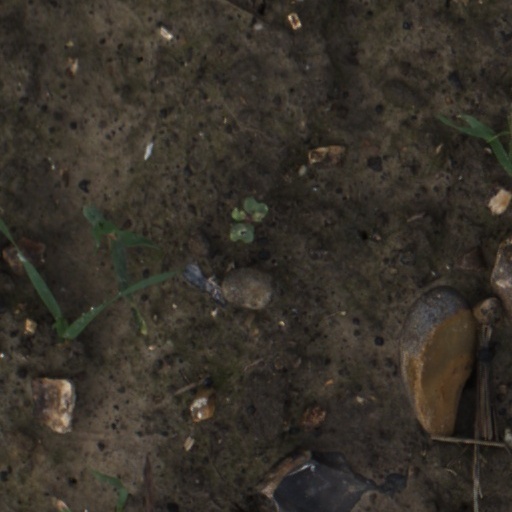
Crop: wheat